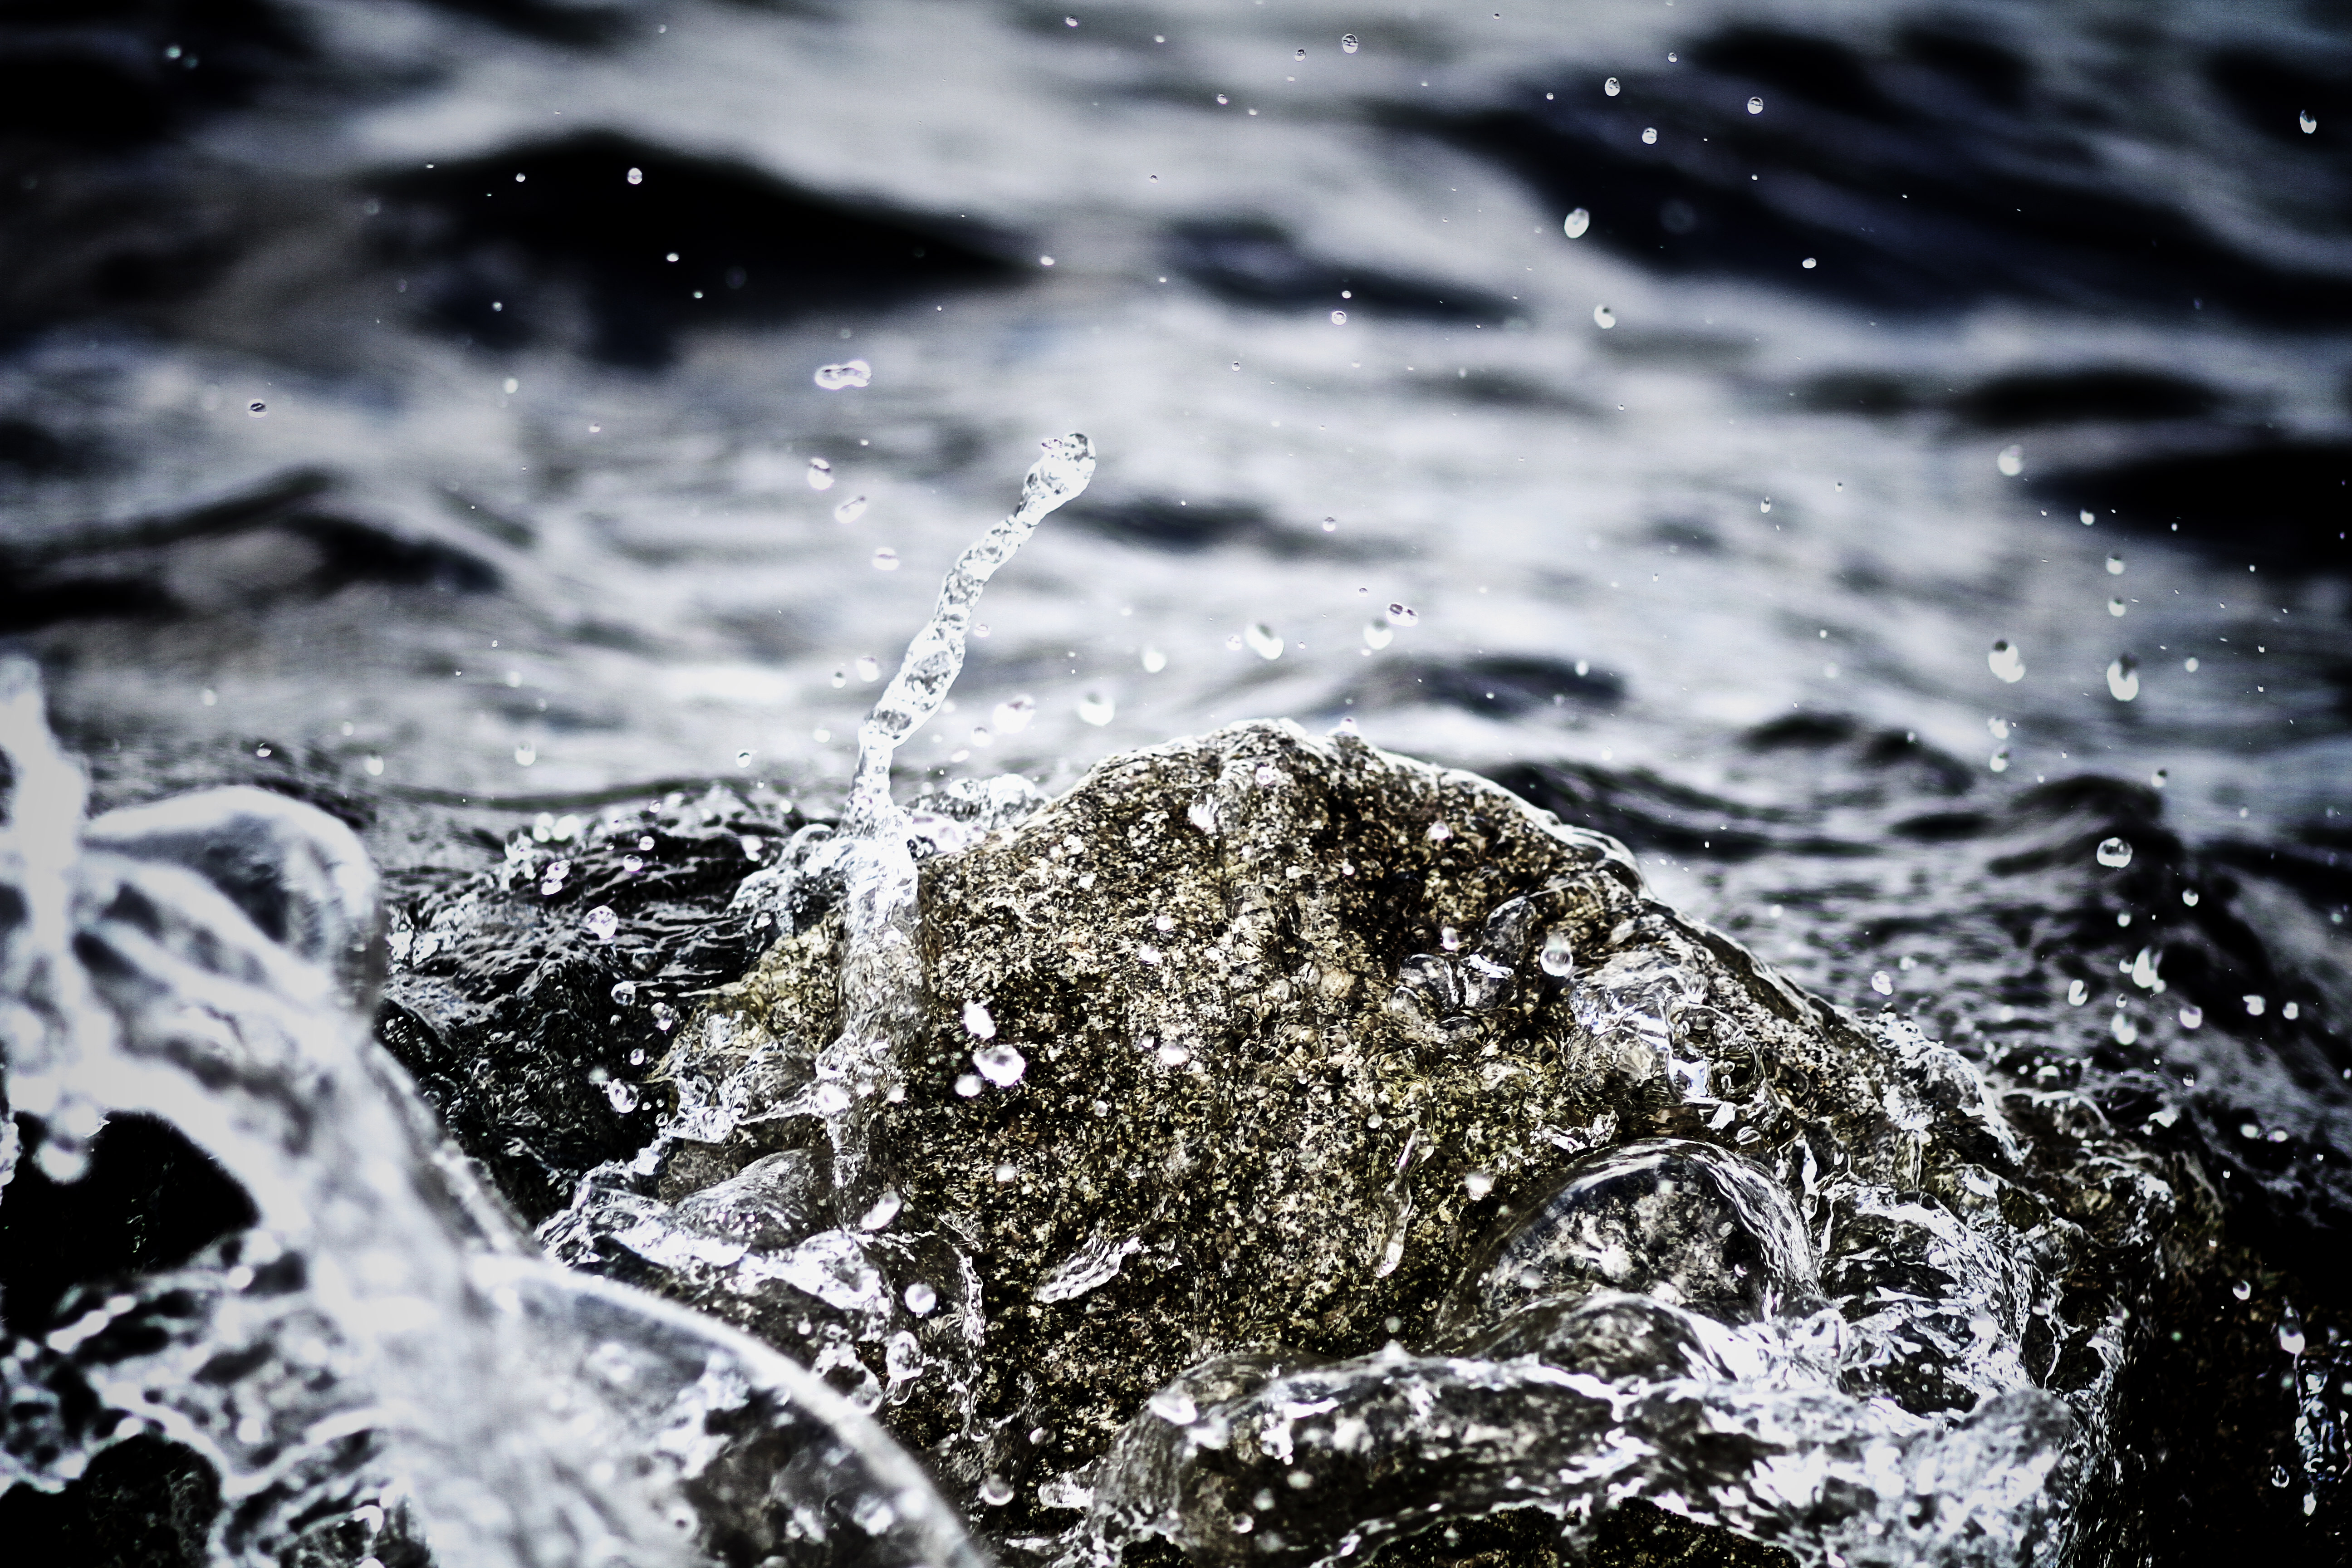
sea, water, nature, rock, snow, winter, liquid, black and white, sunlight, rain, wave, wet, motion, clear, stream, ice, reflection, splash, macro, weather, monochrome, time lapse, freezing, drops of water, wind wave